Eiman Kanjo

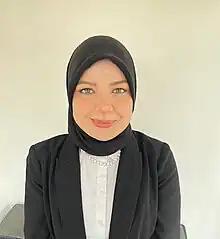

Eiman Kanjo is a British computer scientist and engineer. She is professor of pervasive sensing at Nottingham Trent University. Her research considers the development of wireless sensing technologies. She was named as one of the Top 50 Influential Women in Engineering in 2022. She joins Imperial College London as Provost's Visiting Professor, October 2023.